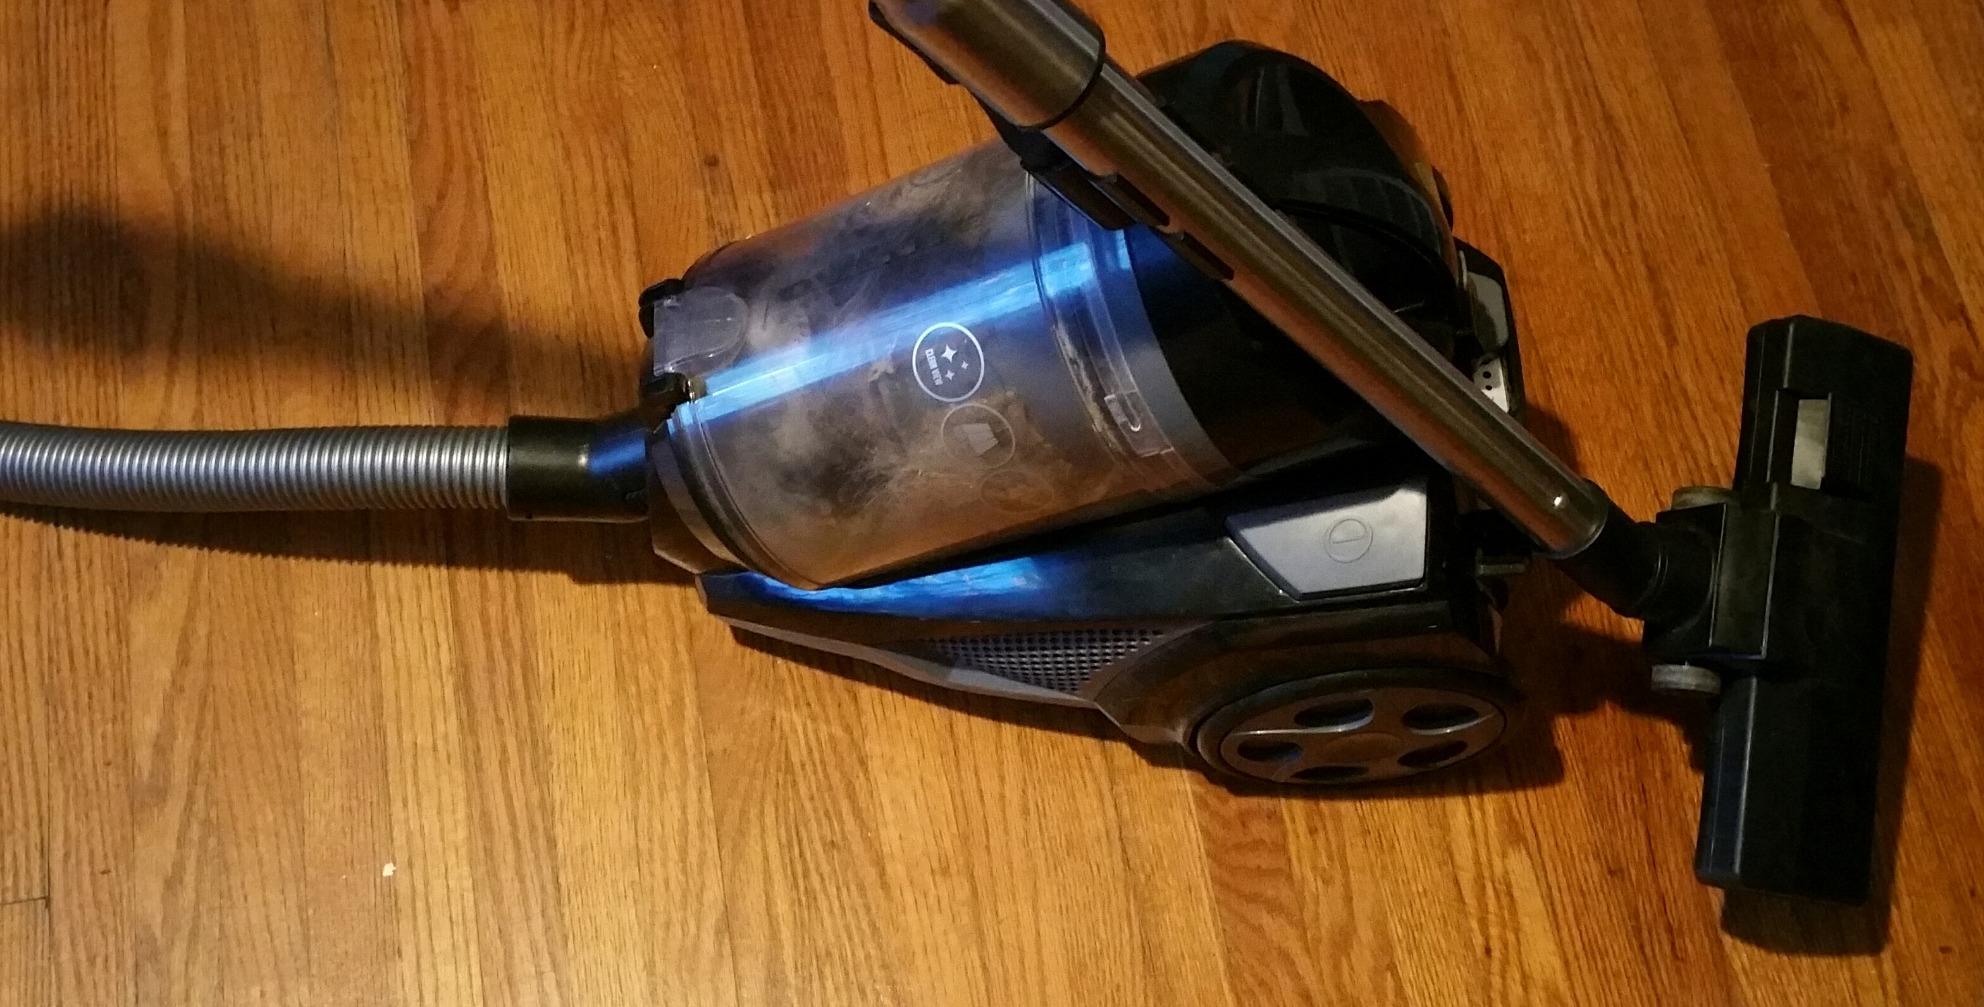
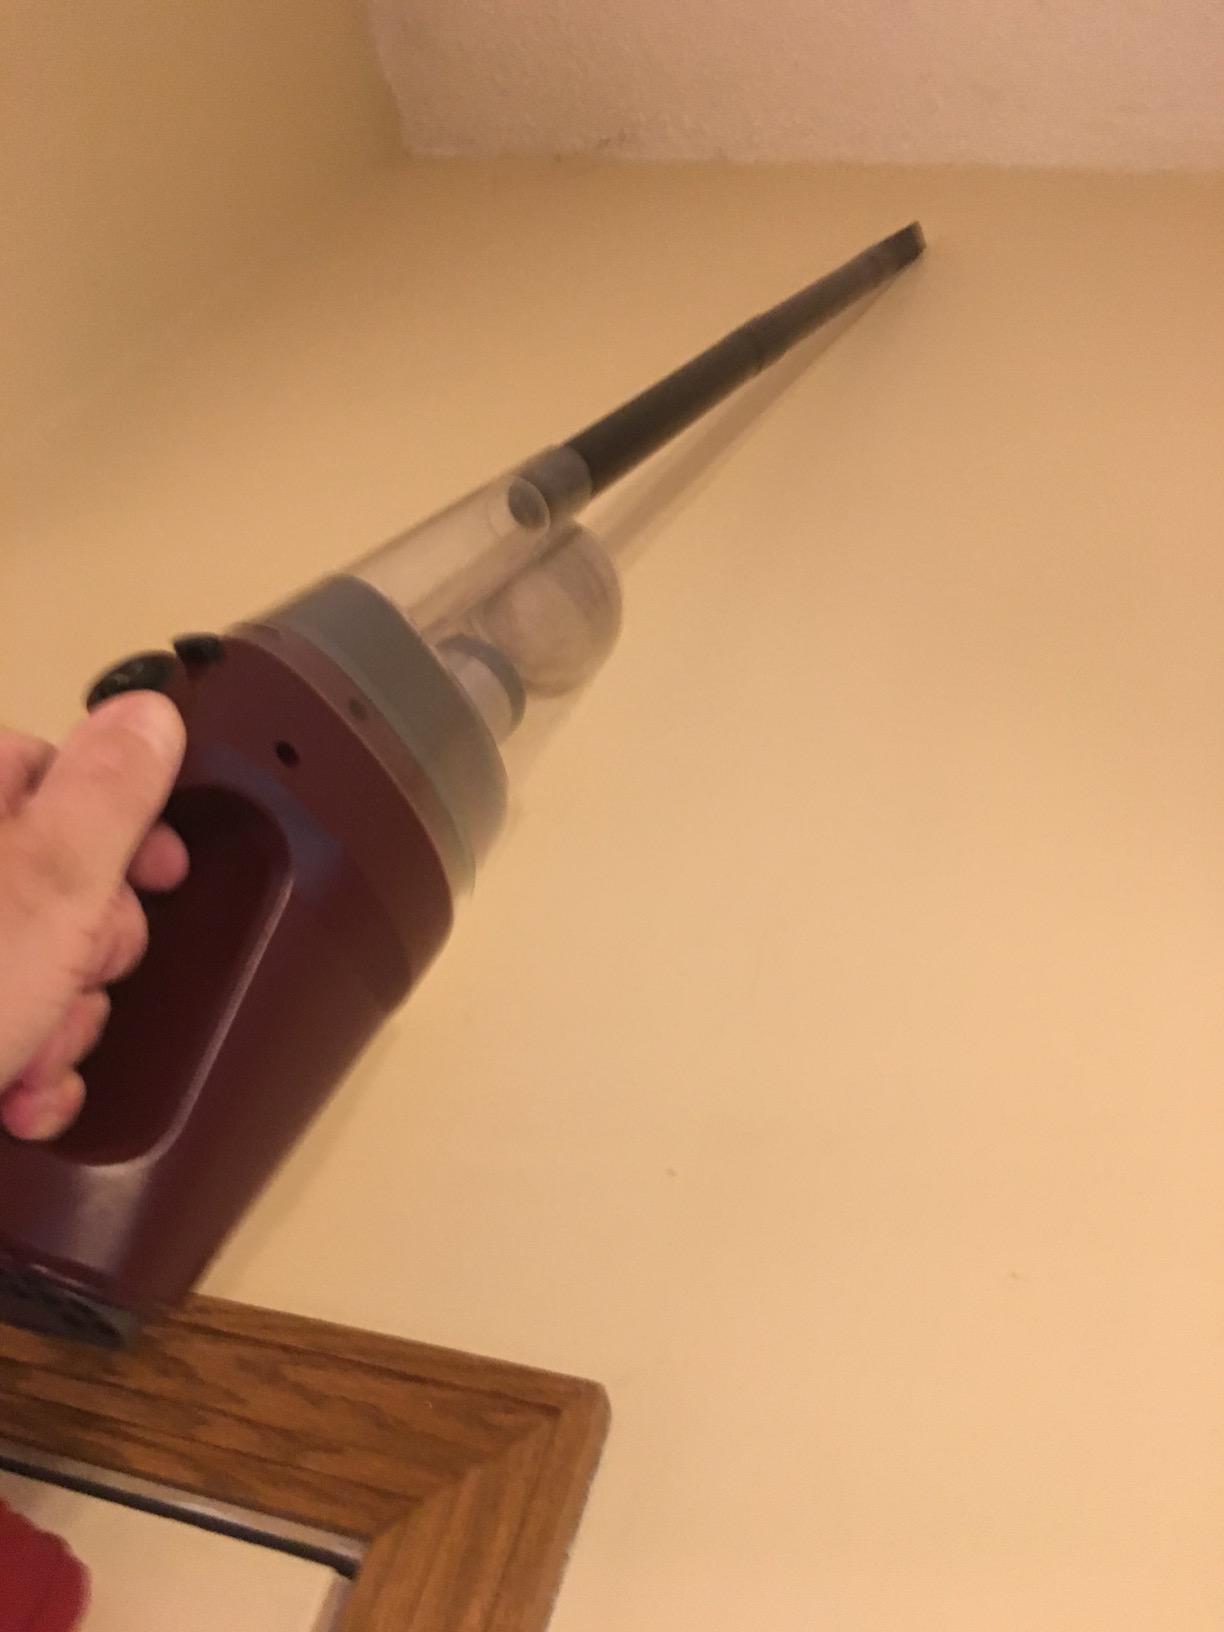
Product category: items_vacuum
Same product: no